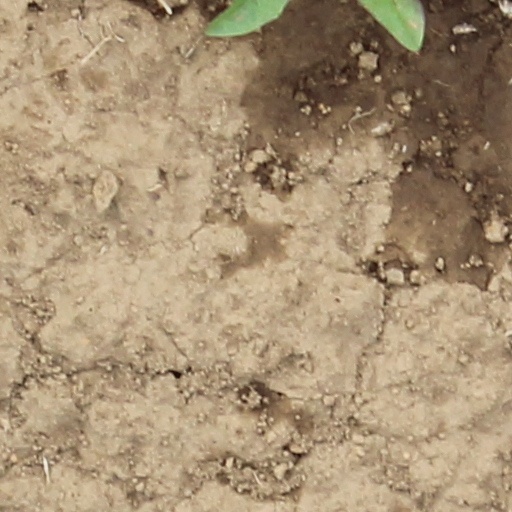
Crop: wheat